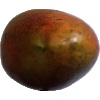
Label: red_mango